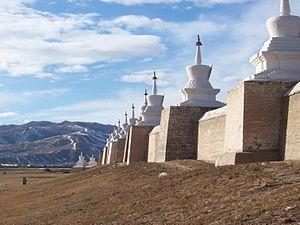
Monastère d'Erdene Zuu.
Le monastère d'Erdene Zuu est probablement le monastère bouddhiste de l'école Gelugpa du bouddhisme tibétain le plus ancien de Mongolie. Il est situé dans la province d'Ovörkhangai, près de la ville de Kharkhorin et adjacent à la ville ancienne de Karakorum. Il fait partie de la liste du patrimoine mondial appelé paysage culturel de la vallée de l’Orkhon.
Karakorum ou Qaraqorum est une ancienne cité fondée en 1235 par Ögödei pour être la capitale de l'empire mongol, jusqu’au choix par Kubilai Khan de Khanbalik après 1260.